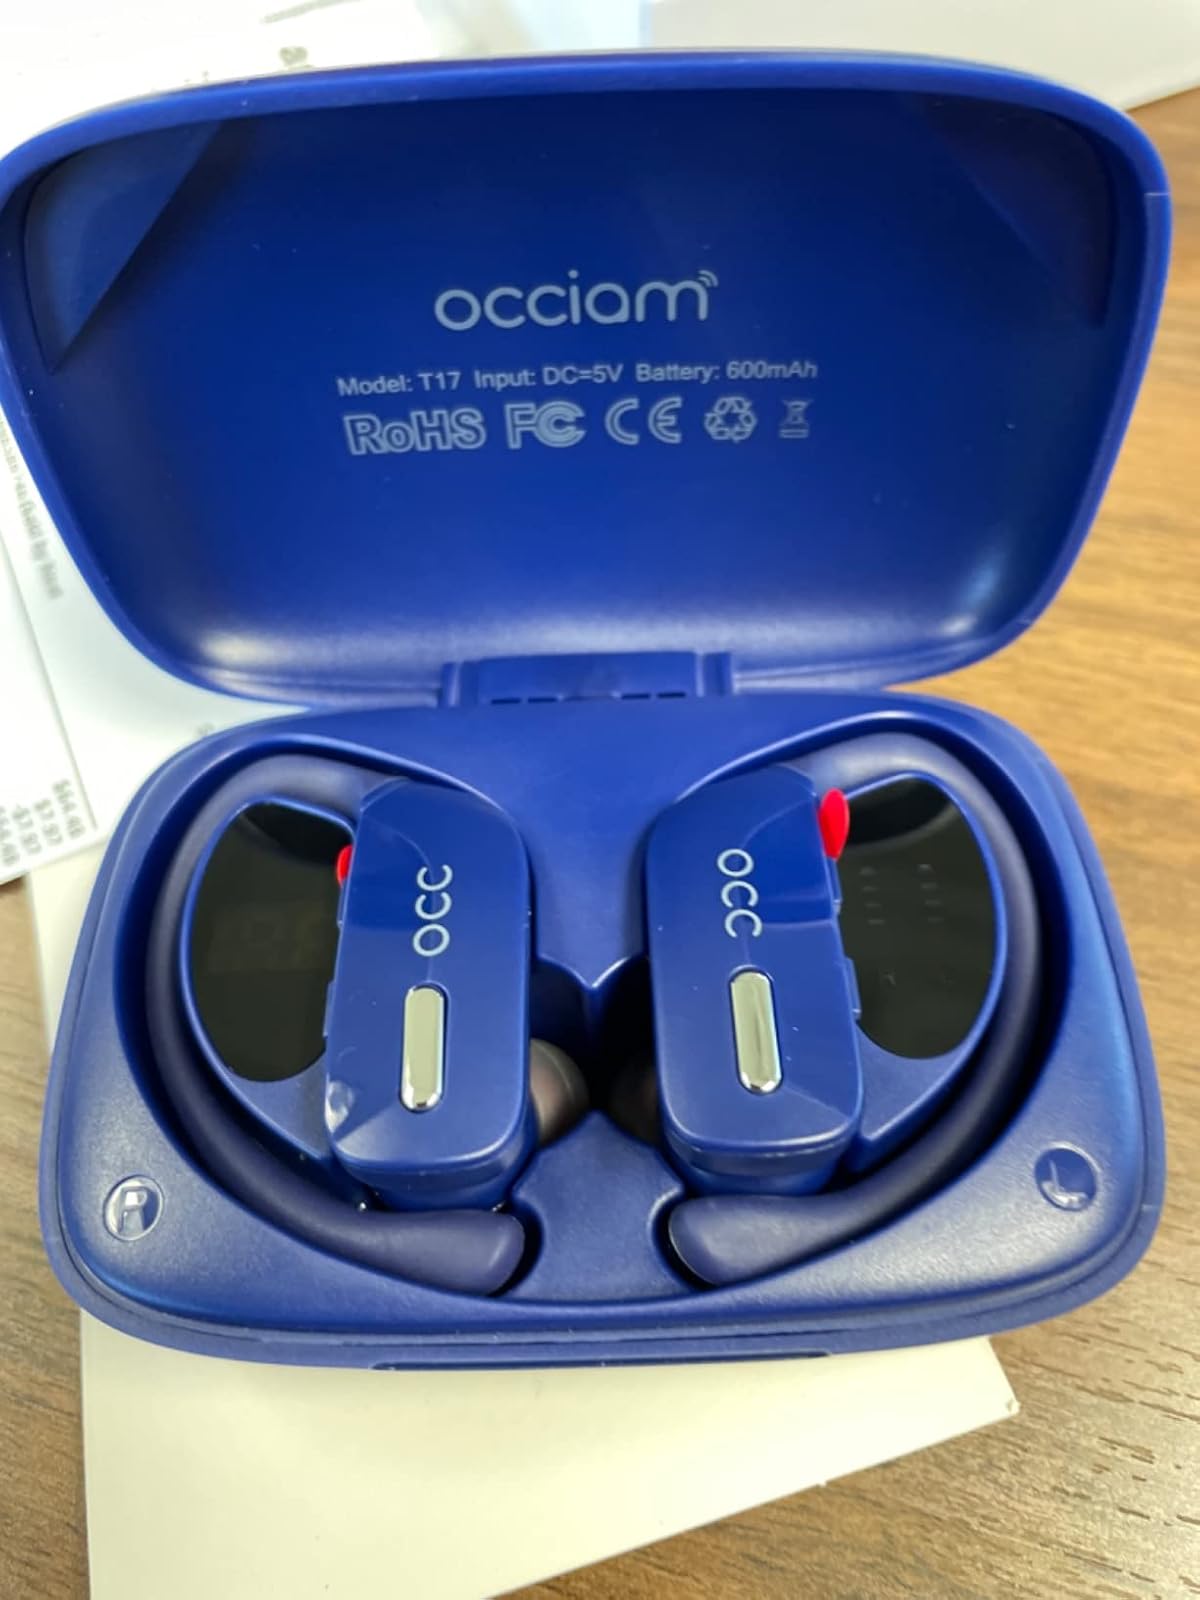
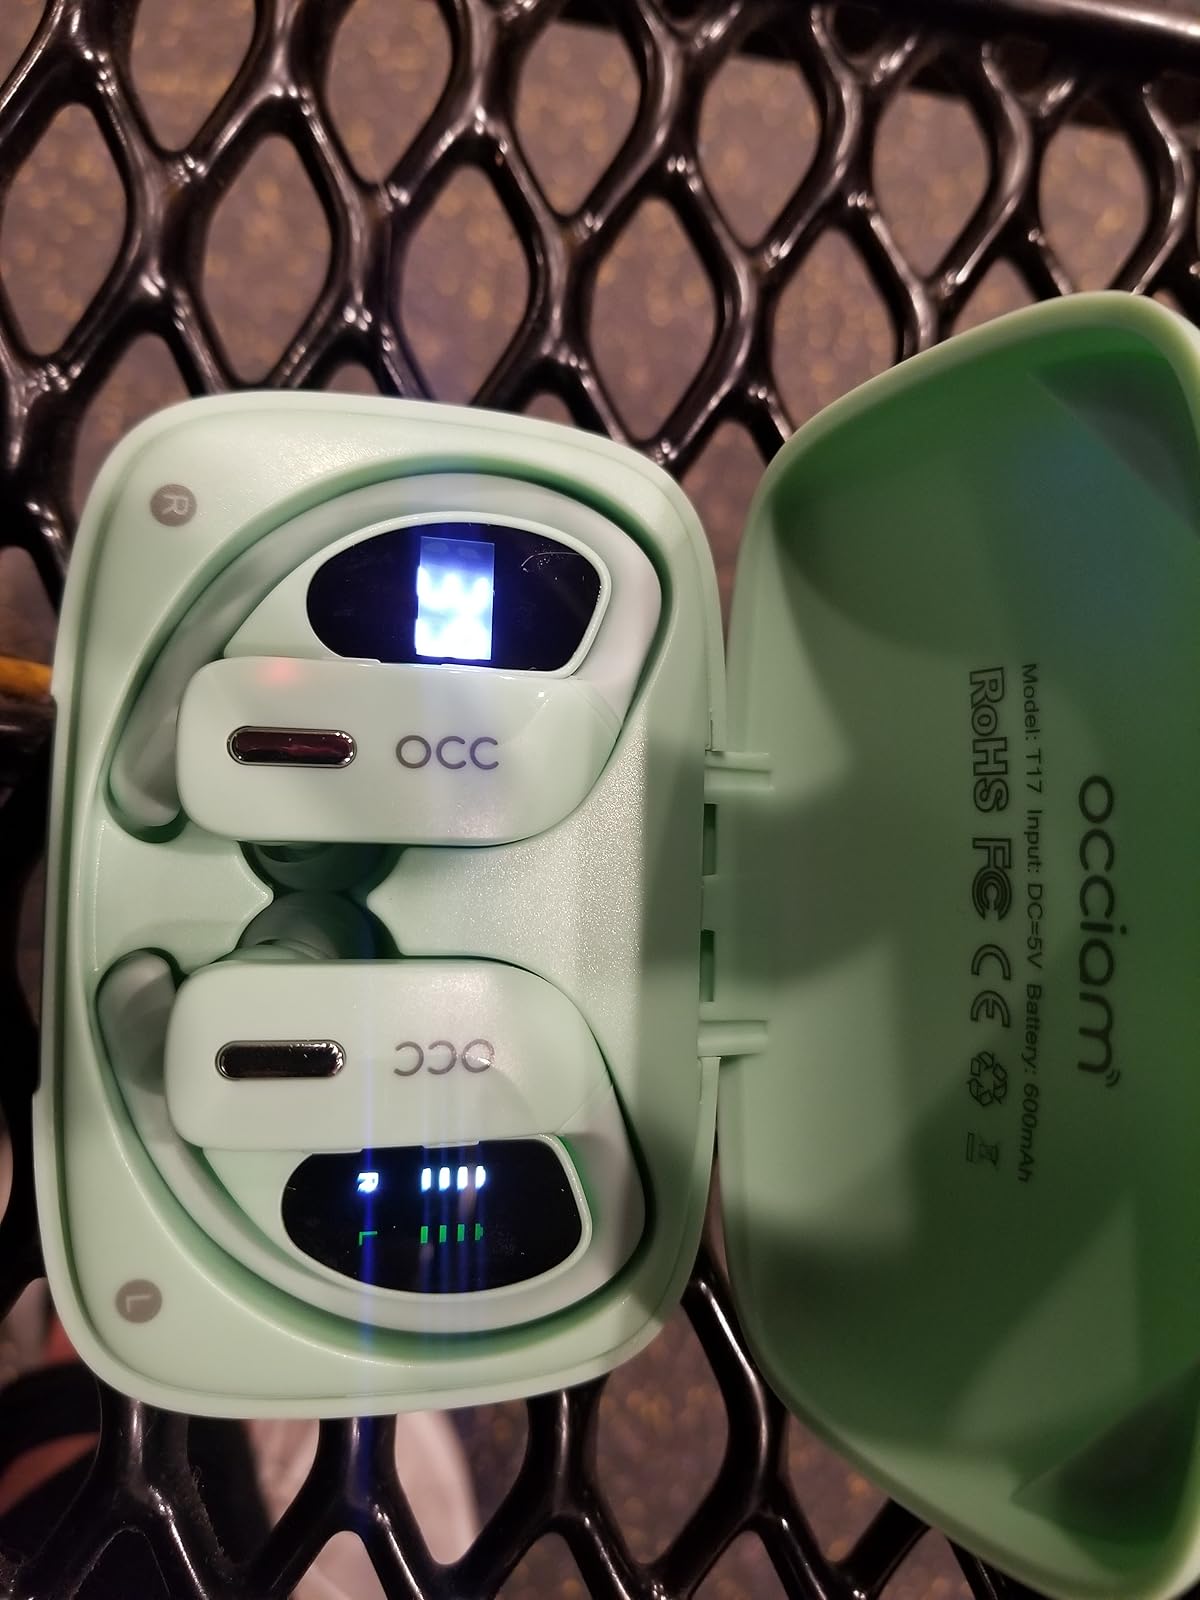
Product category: earbuds
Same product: no